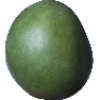
Label: mango